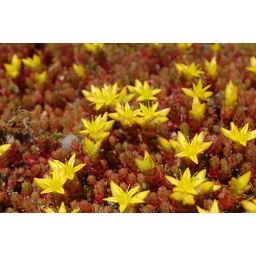
Plant with small yellow flowers growing on a stone wall in Aurland, Norway, June 2010.